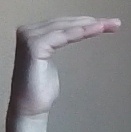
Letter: haa